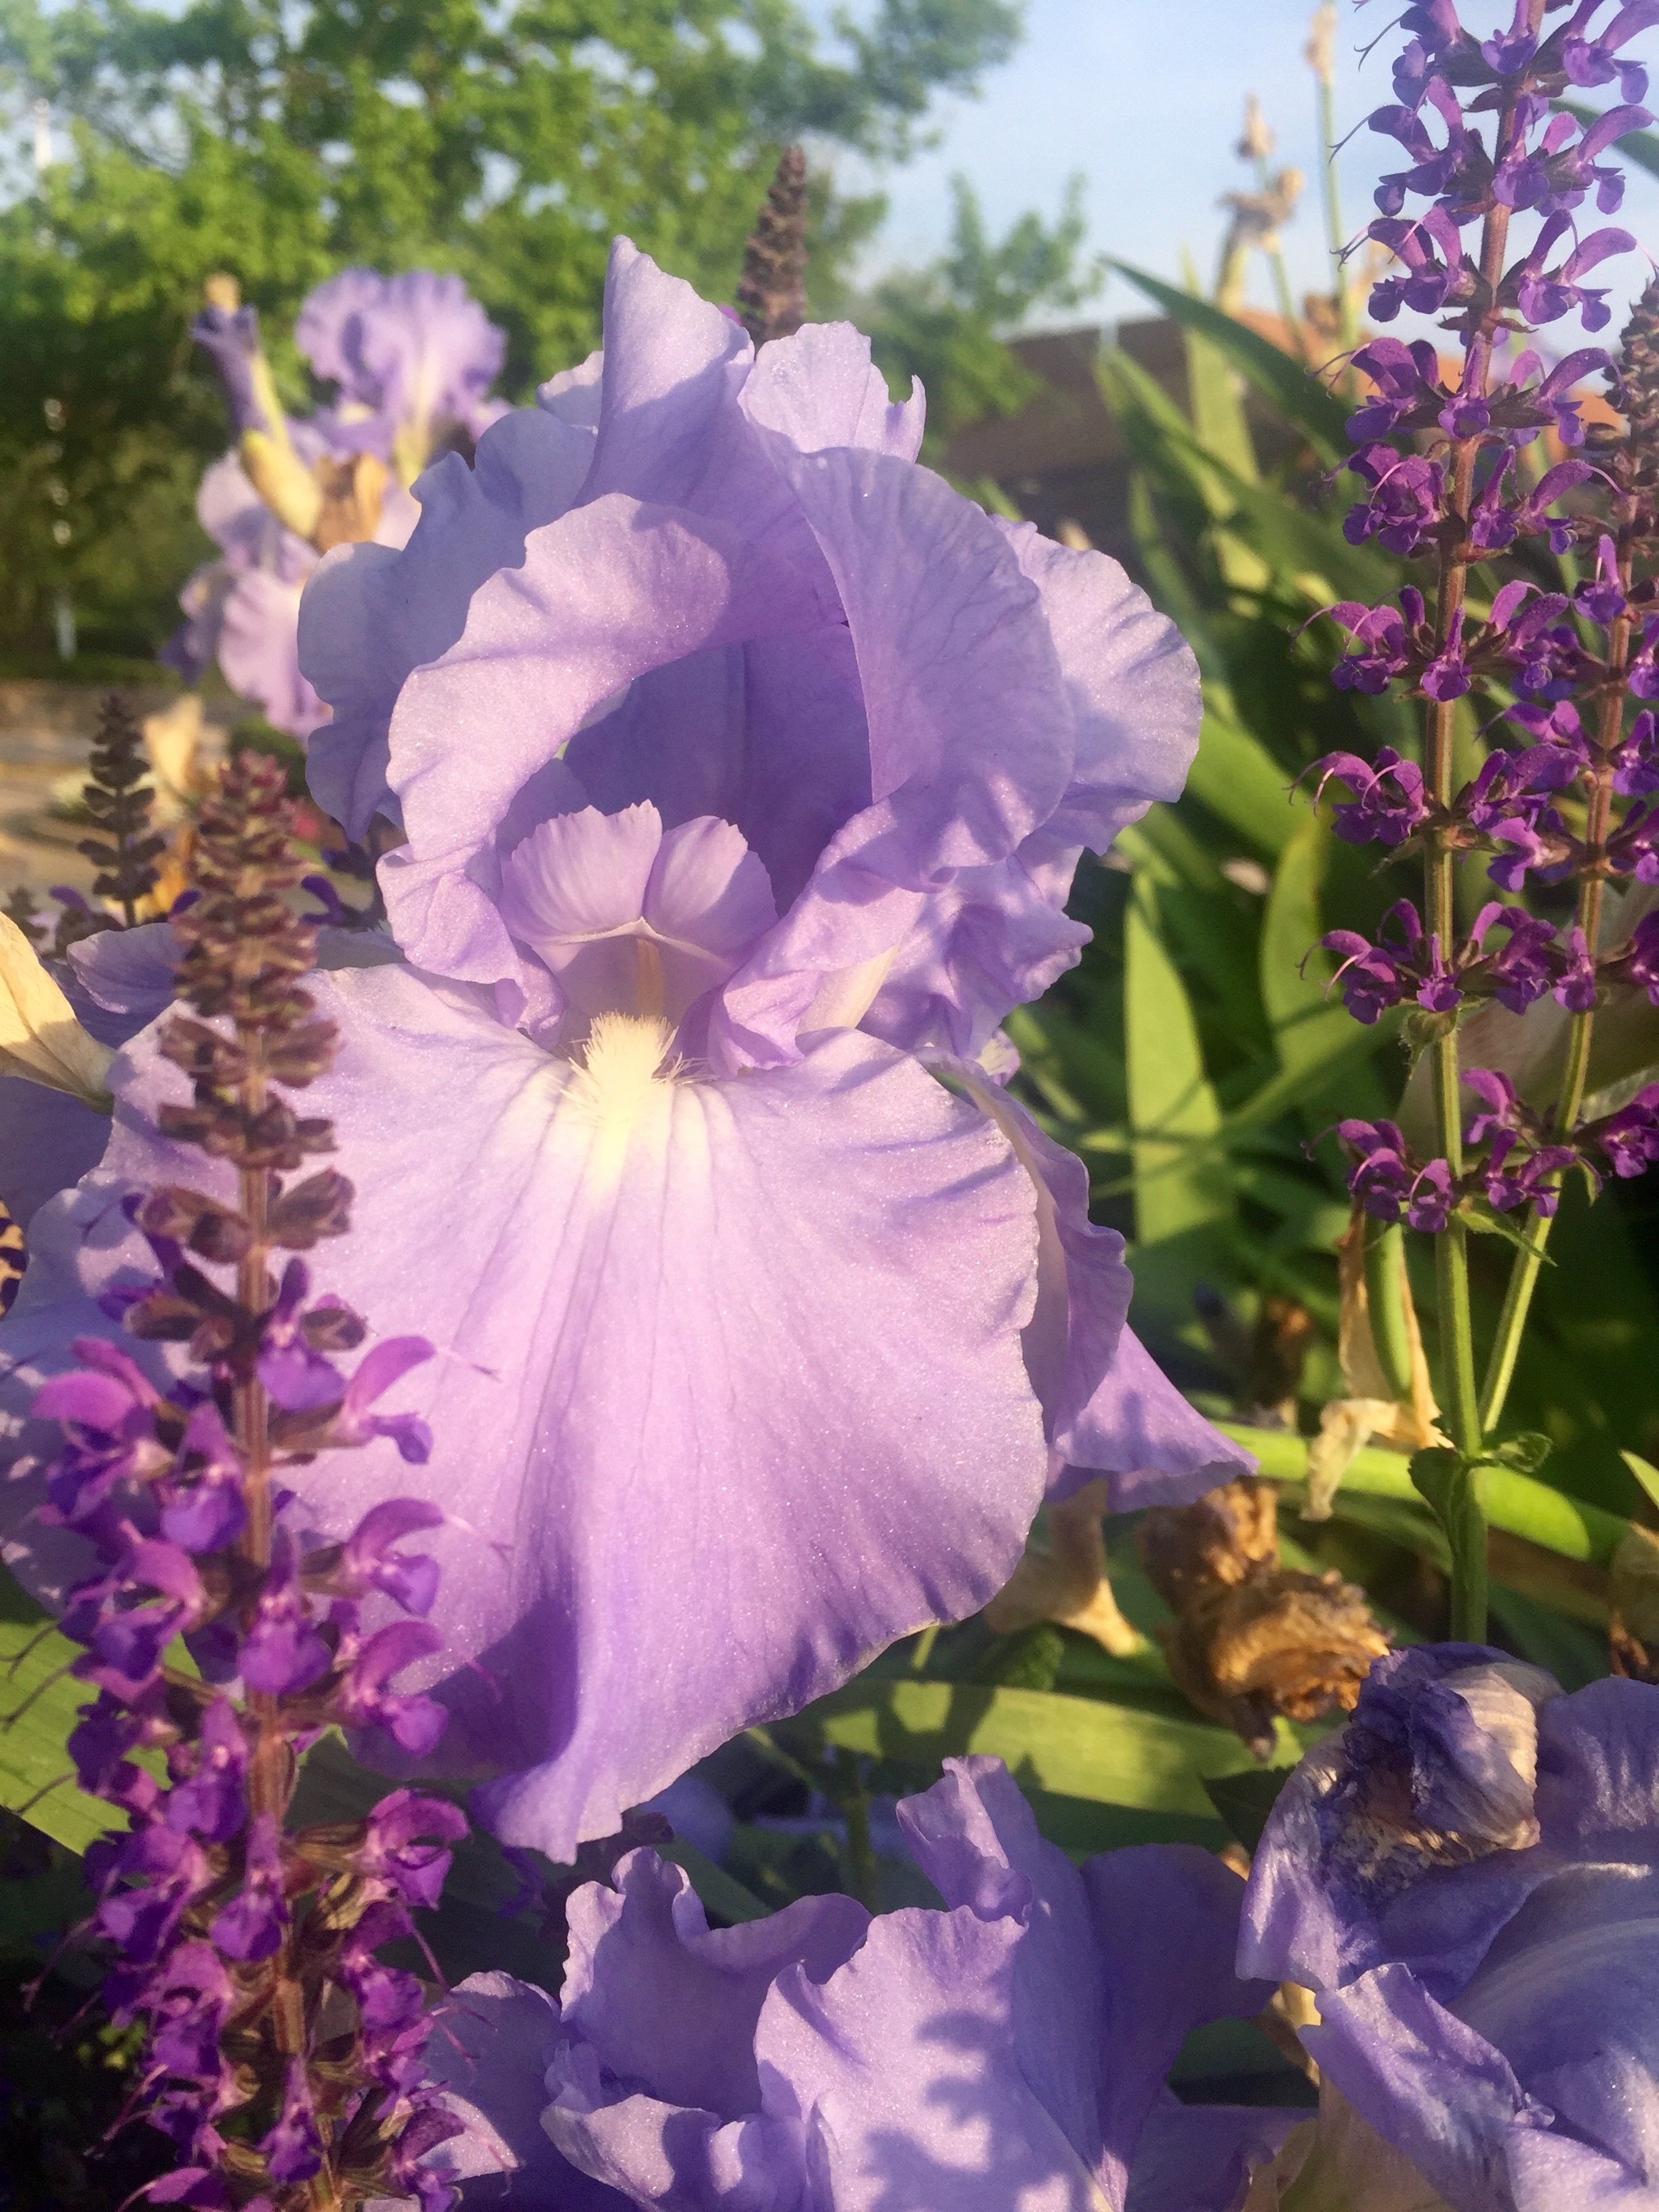
plant, flower, botany, flora, wildflower, iris, flowering plant, delphinium, bellflower family, land plant, violet family, iris family